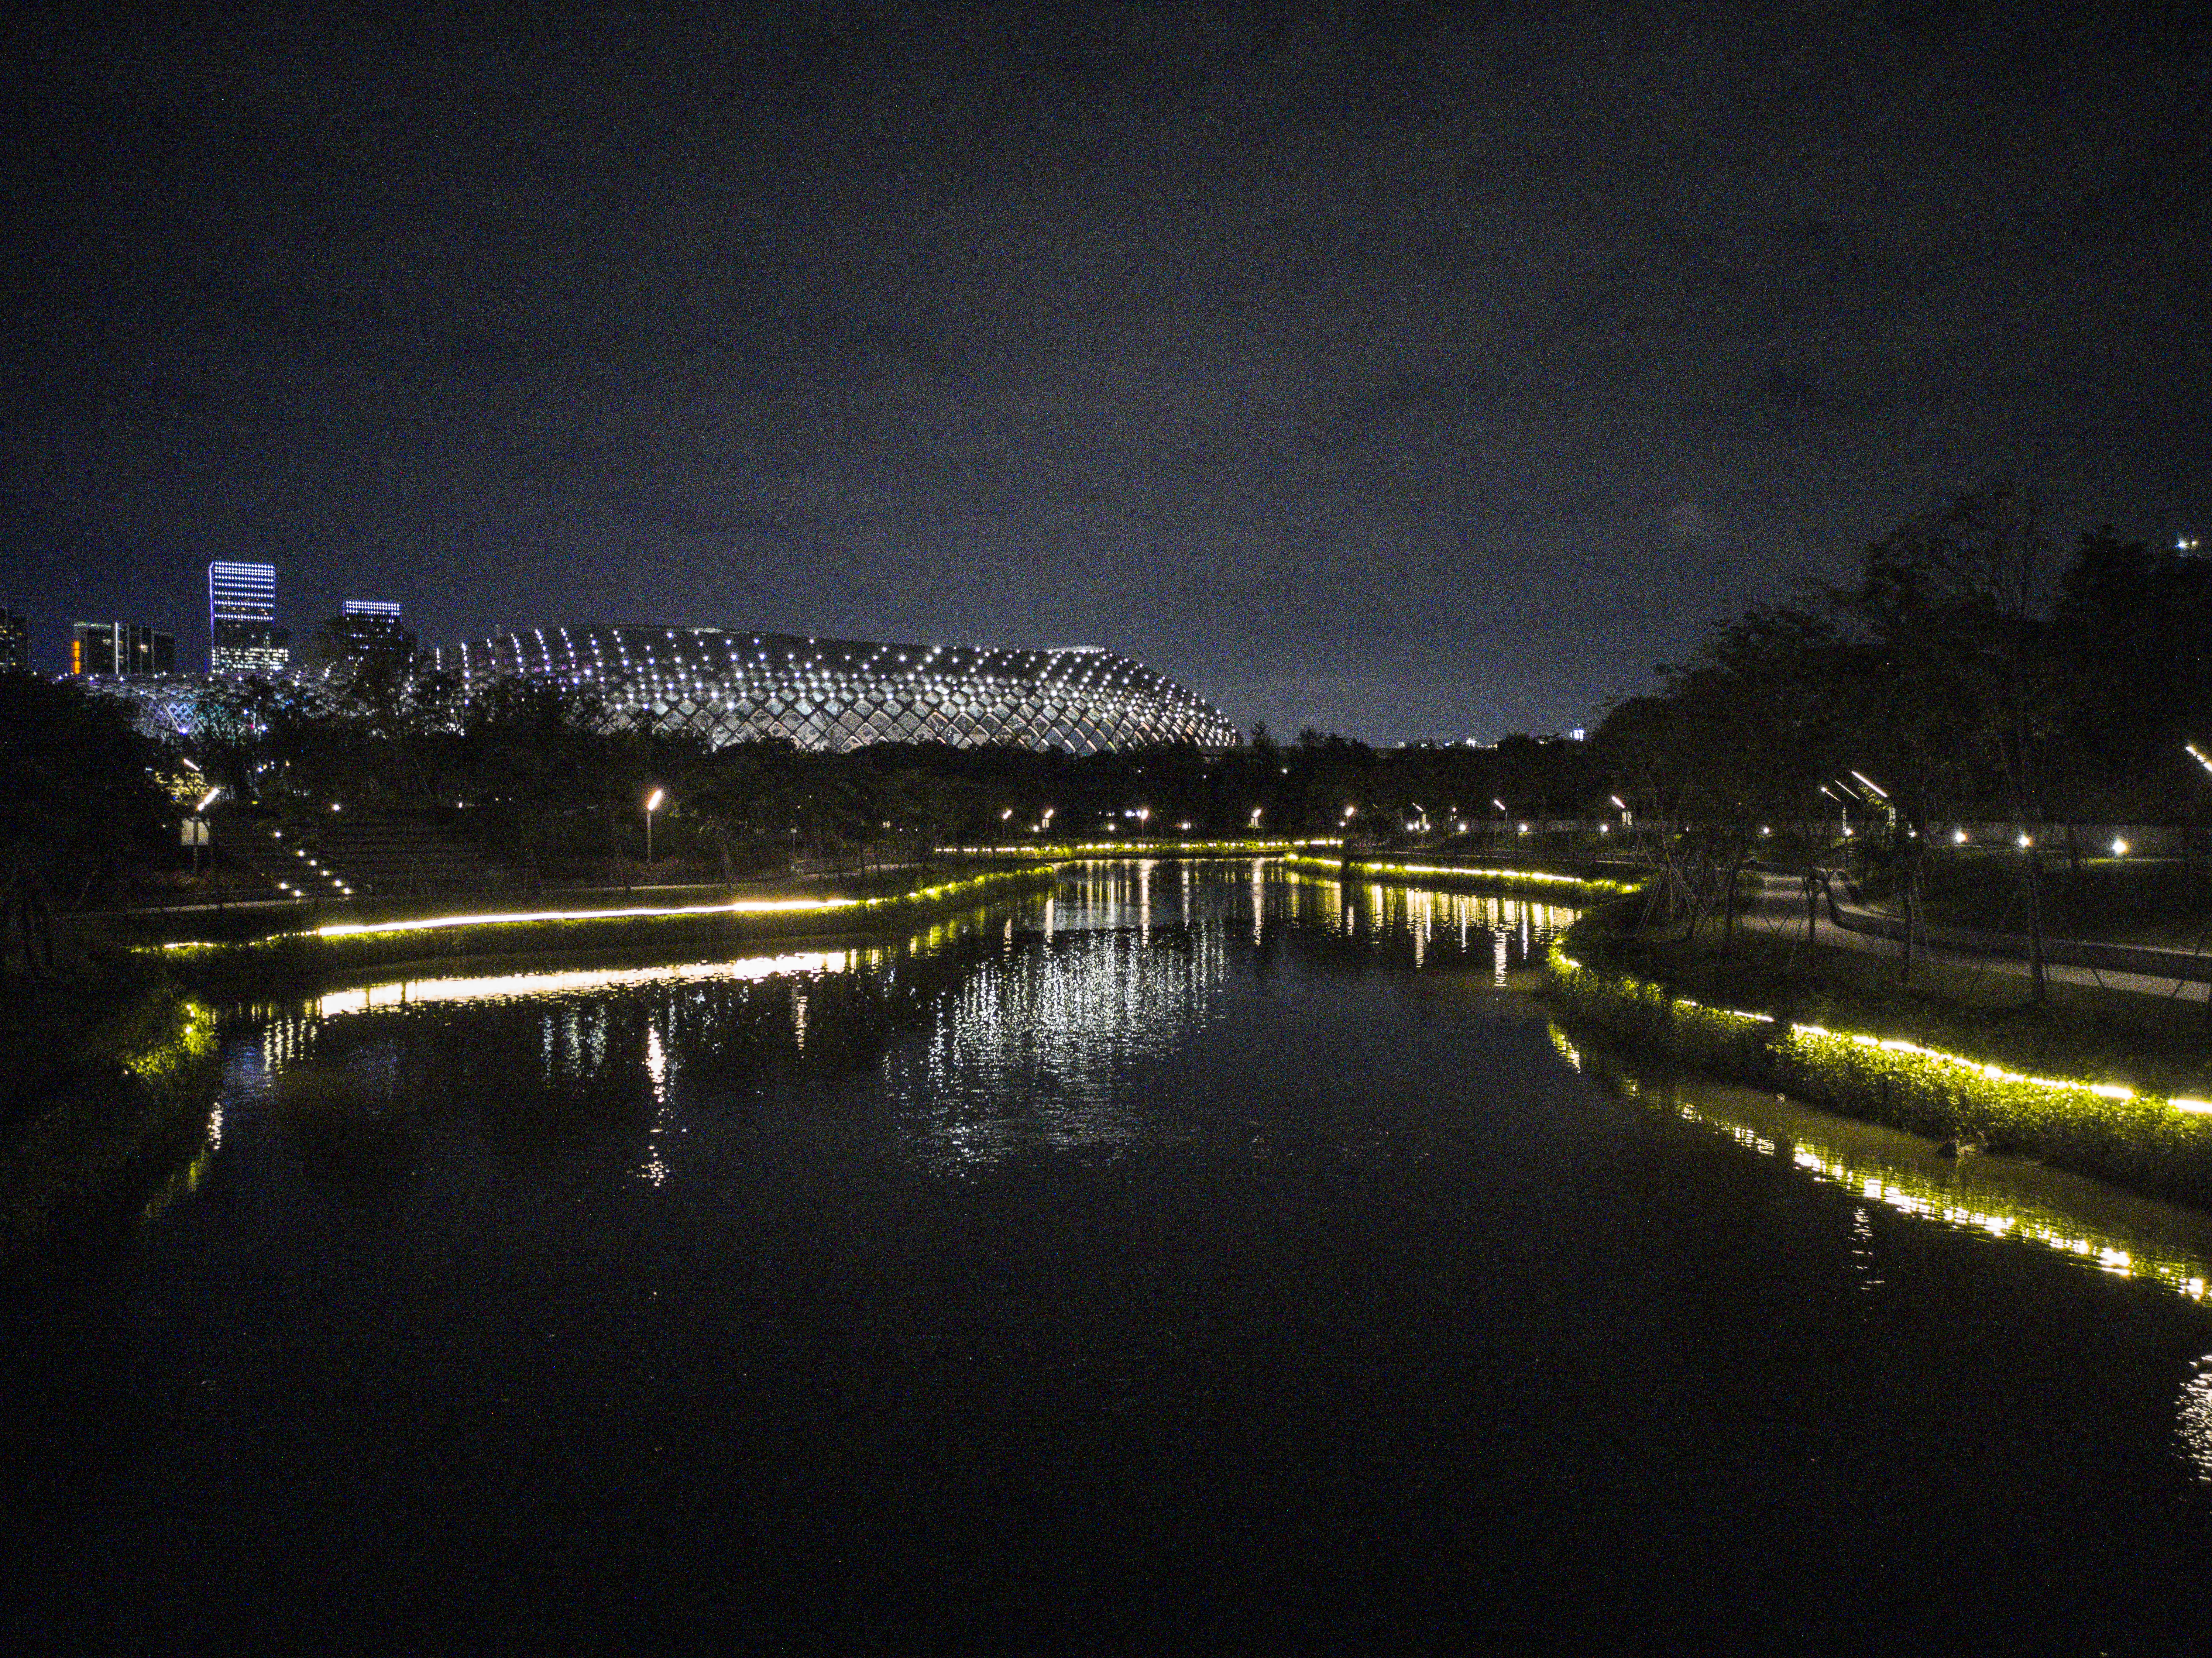
building, night, water, sky, river, reflection, waterway, light, water resources, cloud, darkness, tree, city, evening, midnight, bank, architecture, photography, canal, watercourse, landscape, plant, lake, channel, mountain